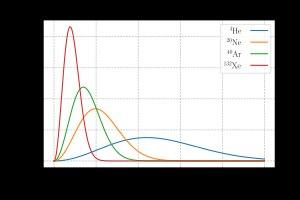
La température neutronique, aussi appelée énergie des neutrons, indique l'énergie cinétique d'un neutron libre, habituellement donnée en électron-volts. Le terme température est utilisé, depuis que les neutrons chauds, thermiques ou froids sont modérés dans un milieu à certaine température. La distribution de l'énergie des neutrons est ensuite adoptée à la distribution de Maxwell–Boltzmann connue pour l'agitation thermique. Qualitativement, plus la température est élevée, plus l'énergie cinétique du neutron libre est grande. L'énergie cinétique, la vitesse et la longueur d'onde du neutron sont liées par la relation de De Broglie.